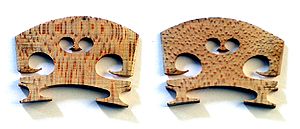
Violin / Konstruktion og mekanik
For- og bagside af en stol.
Violinen er et strygeinstrument med fire strenge, stemt i kvinter: G, D1, A1 og E2, hvor A-strengen således stemmes i kammertonen. Den er sopran-instrumentet blandt strygeinstrumenterne. Violinen er det instrument der, bortset fra klaveret, er skrevet flest værker til.